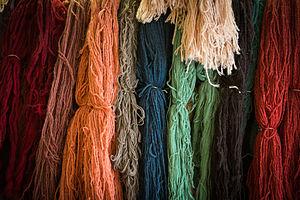
Atelier de restauration de tapis anciens «De fil en aiguille» à Strasbourg. www.ateliertapis.com
Le tapis persan est un élément essentiel et une des manifestations les plus distinguées de la culture et de l'art persans, dont les origines remontent à l'âge du bronze.